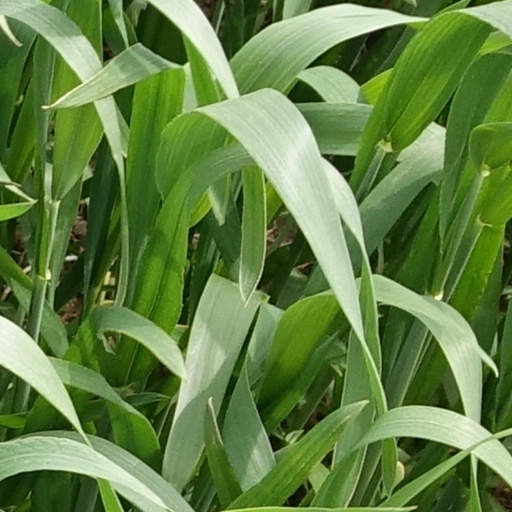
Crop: wheat